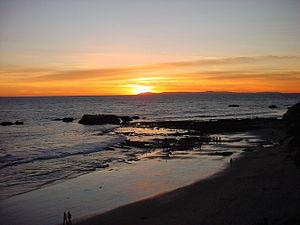
Laguna Beach est une ville côtière du sud du comté d'Orange en Californie, située à une quarantaine de kilomètres au sud-est du centre de Santa Ana et à 1 heure et 15 min de Los Angeles.